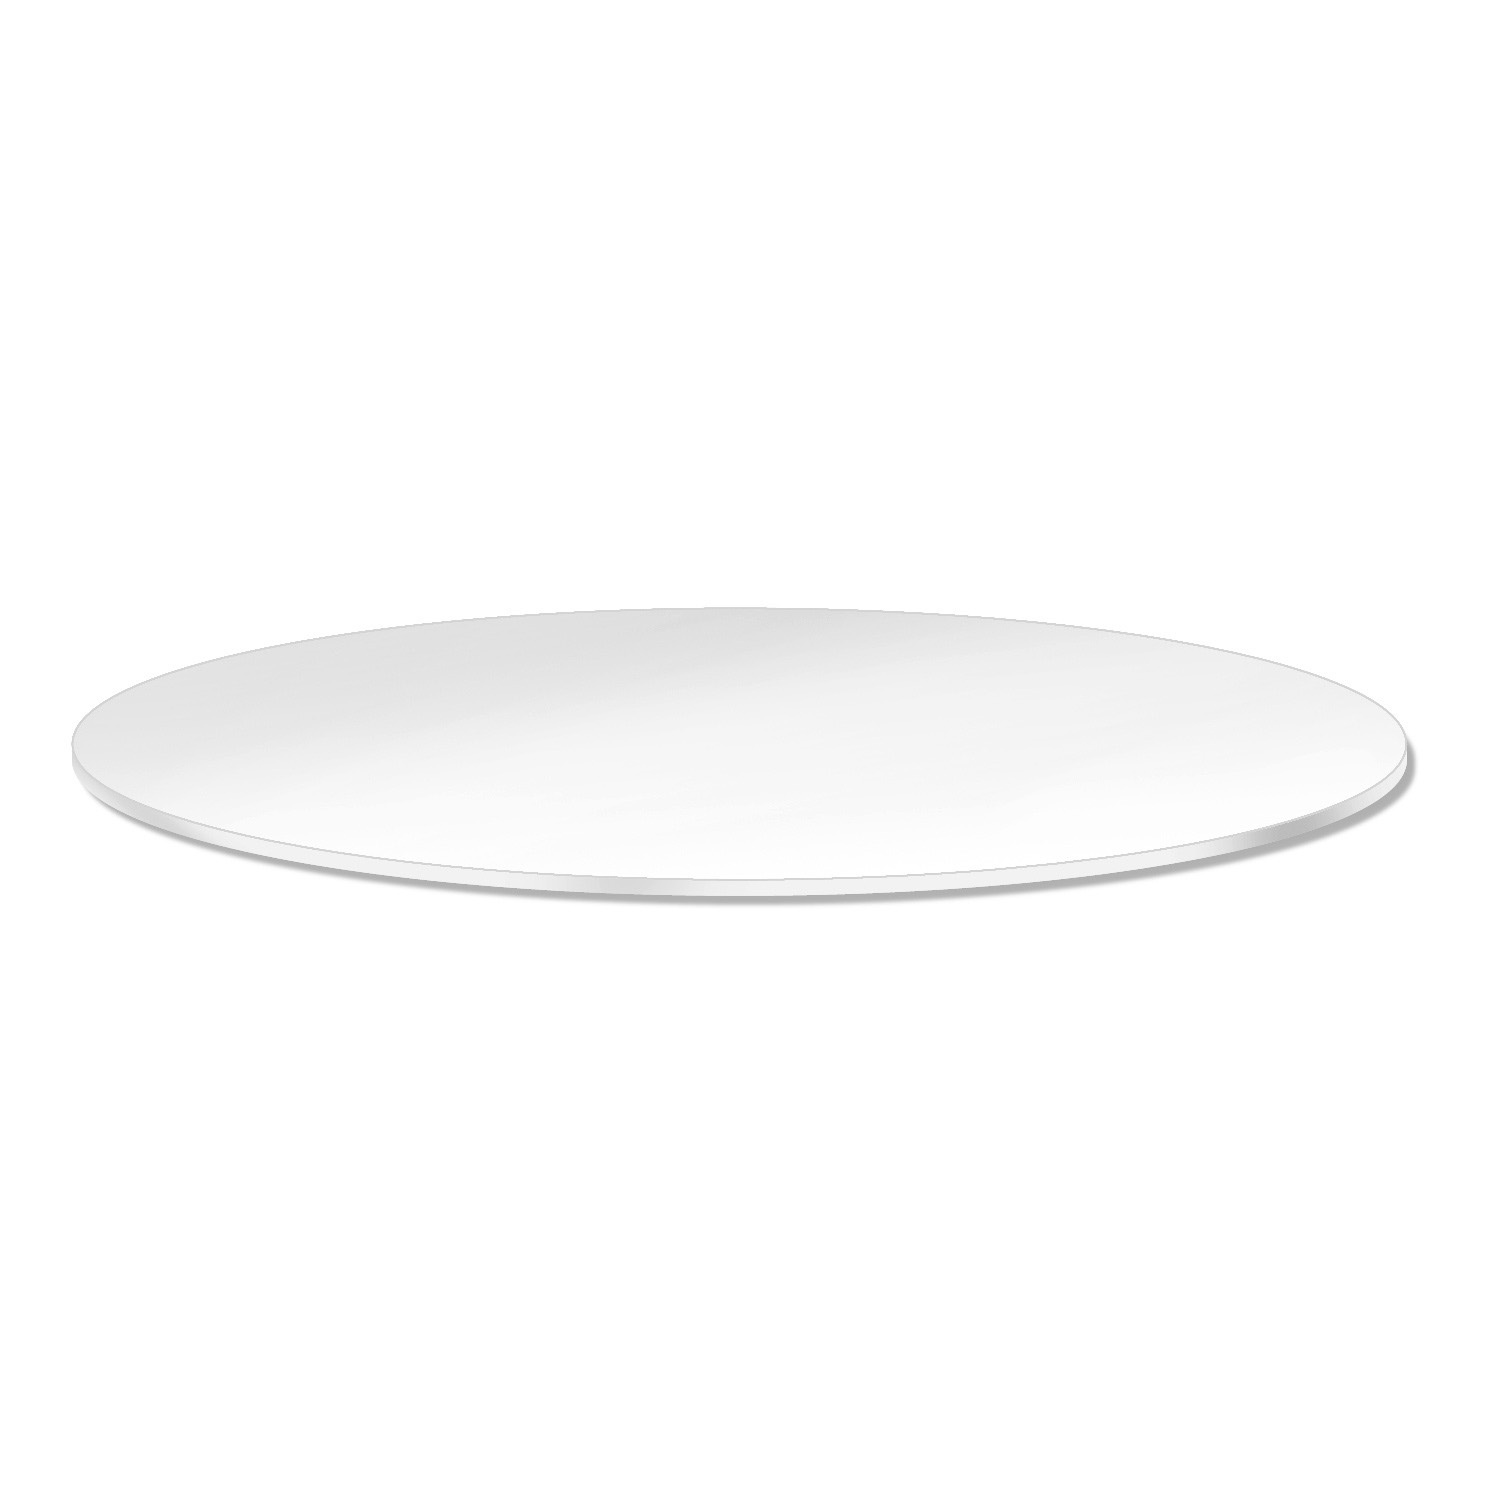
Top Shelf for Round Garment Rack - 30" Dia. - White Melamine Shelf
Transform your retail space with our White Melamine 30" Diameter Top Shelf, designed to securely fit on 36" and 42" diameter round garment racks. This 5/8" thick shelf is the perfect addition to any retail environment, offering a sleek, clean look while maximizing your display capabilities. The white melamine finish not only provides a modern, polished appearance but also offers a durable, easy-to-clean surface that stands up to daily use. This top shelf is ideal for showcasing folded apparel, accessories, or promotional items, making it an essential tool for enhancing your visual merchandising strategy. By adding this shelf to your round garment racks, you can significantly increase your available display space. This additional shelving allows for better organization of products, making it easier for customers to browse and discover what they need. It's perfect for highlighting featured items, seasonal promotions, or new arrivals, encouraging impulse purchases and driving sales.
Brand: V-0001072 Econoco Corporation
Category: Business & Industrial > Retail > Clothing Display Racks > Round Clothing Display Racks